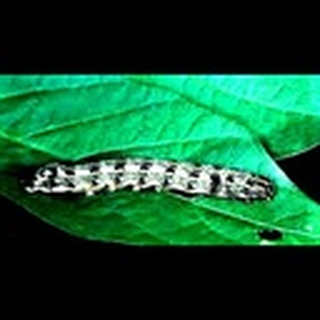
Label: cotton_army_worm